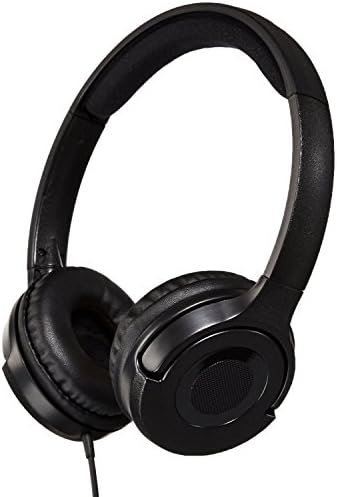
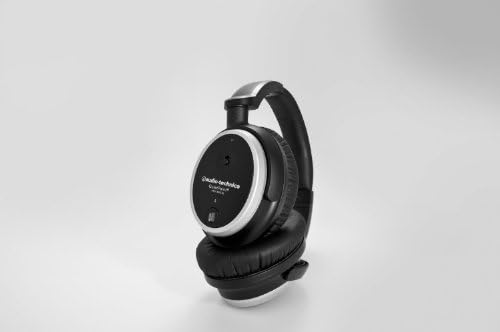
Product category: headphones
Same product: no